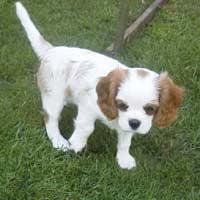
Blenheim_spaniel